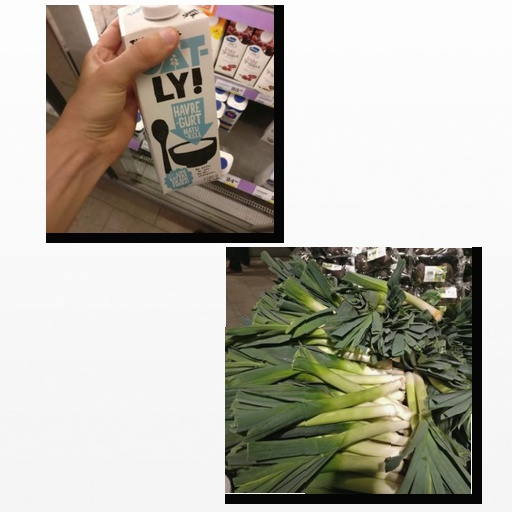
Food items: oat_yogurt, leek